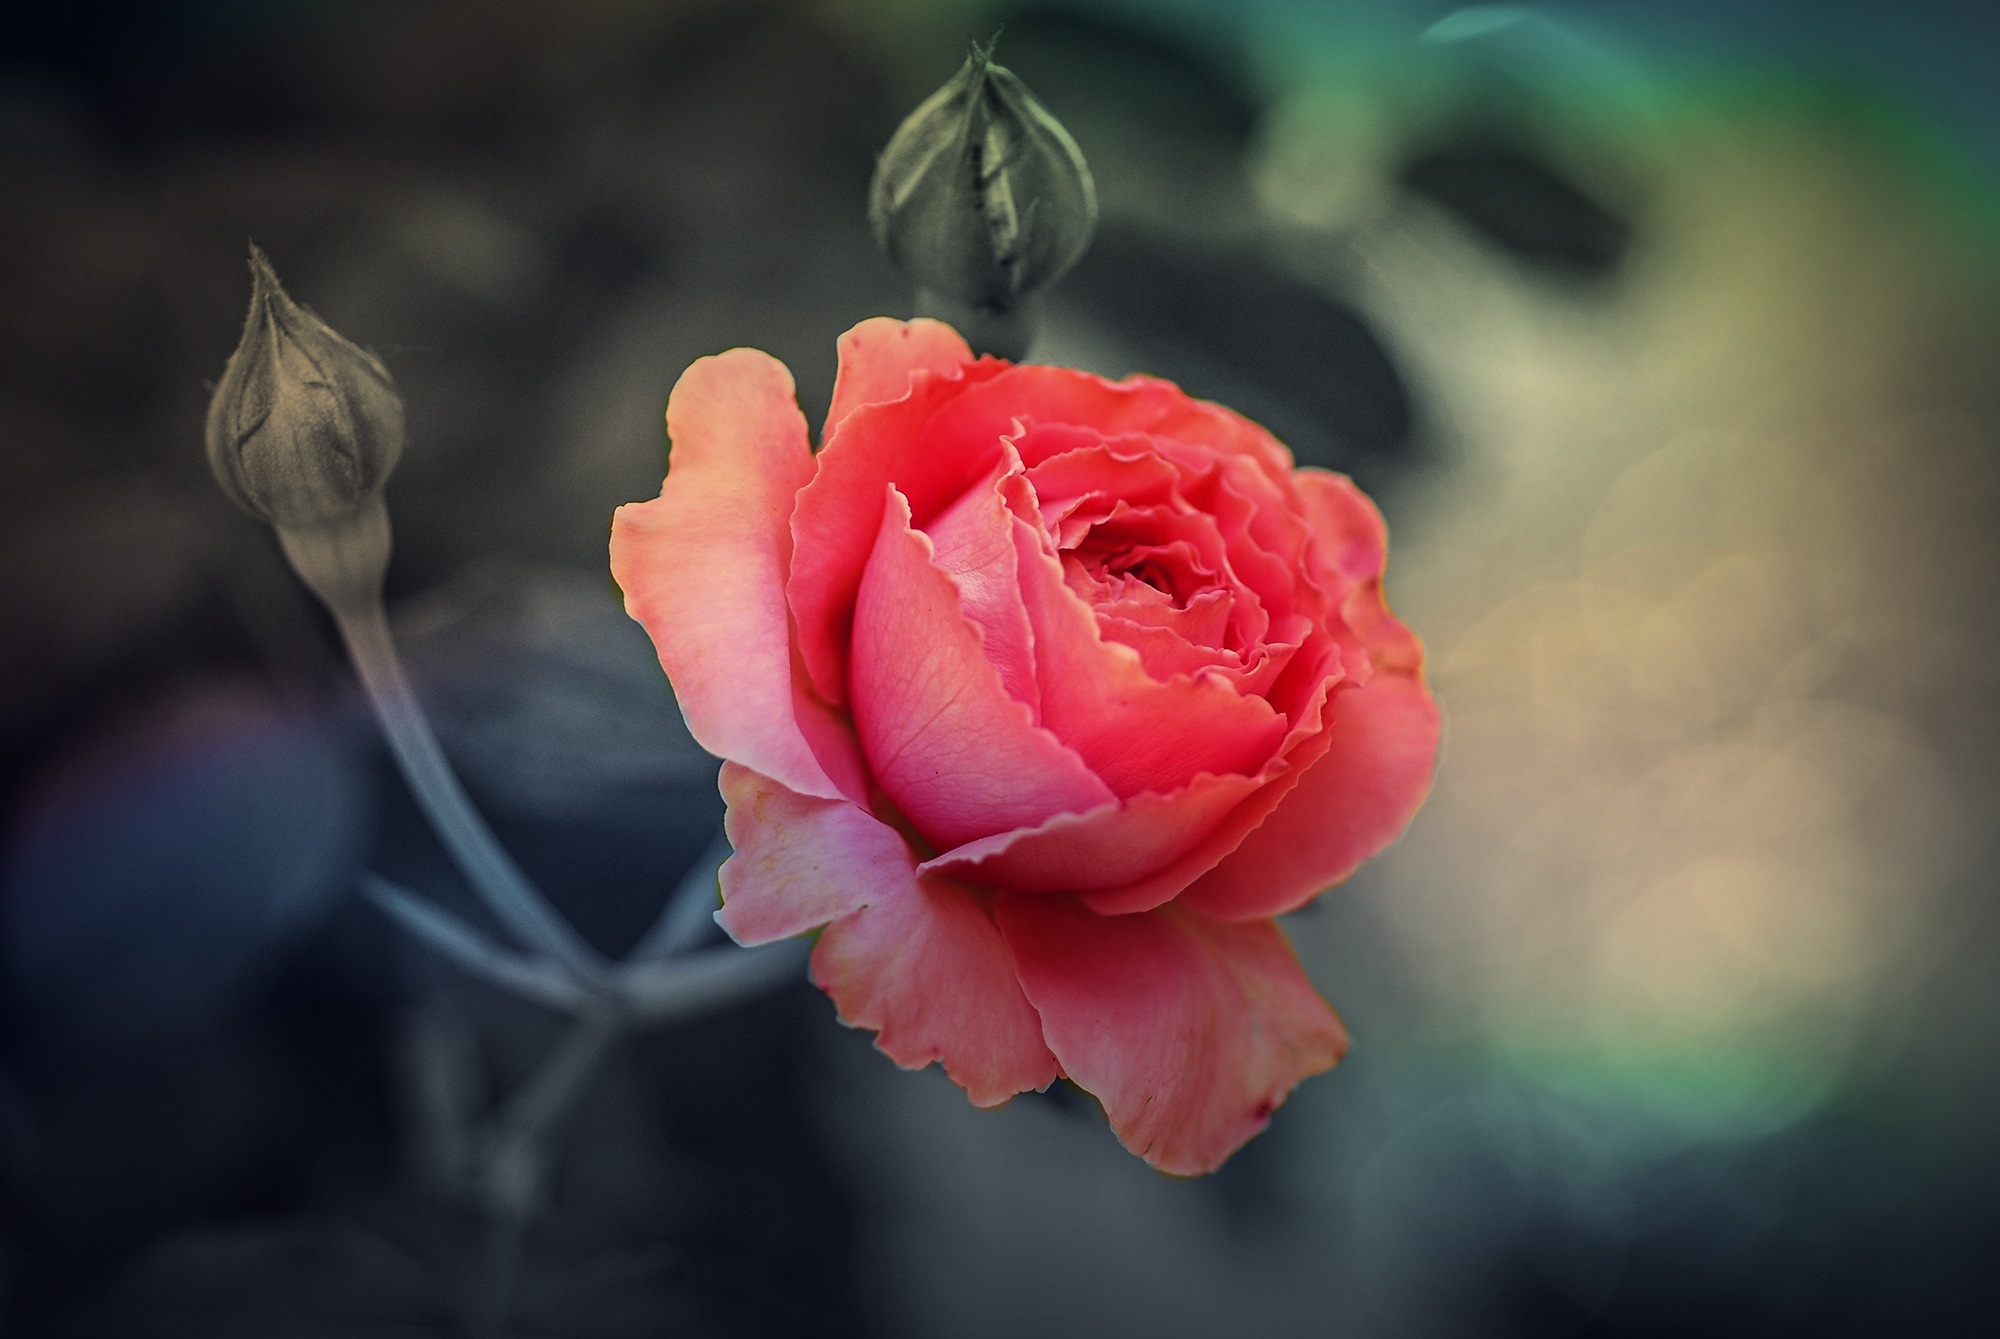
nature, blossom, open, plant, photography, flower, petal, bloom, summer, love, rose, red, romance, romantic, botany, garden, pink, close, flora, close up, beauty, beautiful, bud, fragrance, rose bloom, macro photography, inflorescence, individually, flowering plant, garden roses, rose family, plant stem, land plant